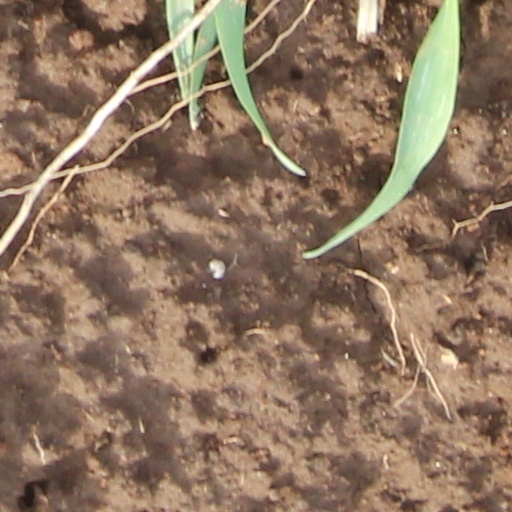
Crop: wheat